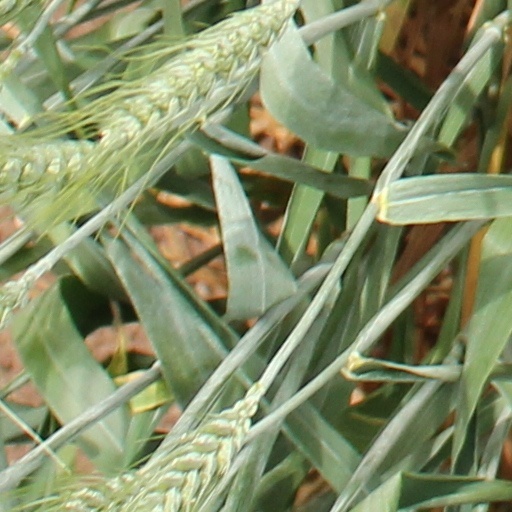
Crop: wheat